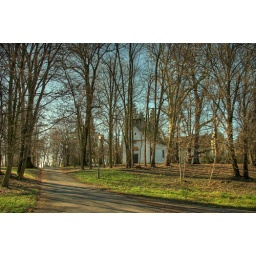
Small church near castle Brezovica. HDR